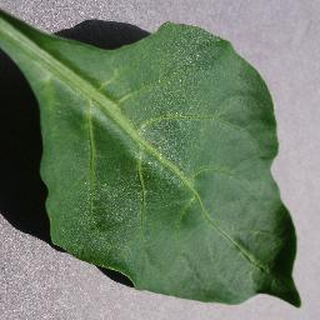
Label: healthy_bell_pepper